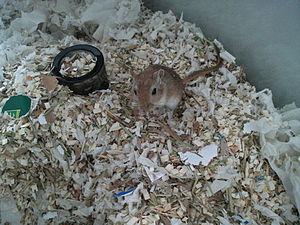
Une litière est un matériau répandu sur le sol pour qu'un animal s'y repose ou fasse ses besoins. Généralement placée à l'intérieur, elle est utilisée pour isoler du sol, assurer le couchage et absorber l'humidité. Par extension une litière désigne aussi le contenant offert aux animaux de compagnie pour y recueillir uniquement leurs déjections. Traditionnellement constituée de paille, de tourbe ou de sable, de nos jours les éleveurs disposent de nombreux matériaux destinés à servir de litière, plus performants ou mieux adaptés à chaque espèce et à chaque usage, tout en respectant les exigences économiques, sanitaires et environnementales.